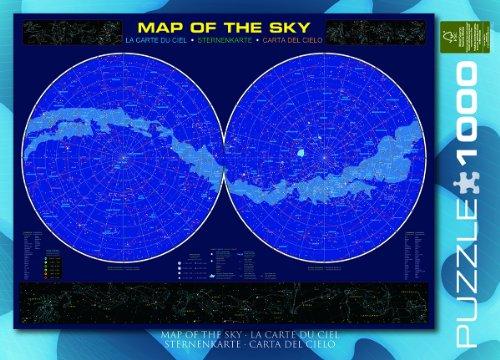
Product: EuroGraphics Map of The Sky 1000 Piece Puzzle
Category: Toys & Games | Puzzles | Jigsaw Puzzles
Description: Great Condition.
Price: $17.51
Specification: ProductDimensions:19.2x26.6x0.1inches|ItemWeight:1.6pounds|ShippingWeight:1.6pounds(Viewshippingratesandpolicies)|DomesticShipping:ItemcanbeshippedwithinU.S.|InternationalShipping:ThisitemcanbeshippedtoselectcountriesoutsideoftheU.S.LearnMore|ASIN:B002MY9AZ8|Itemmodelnumber:6000-1010|Manufacturerrecommendedage:6-15years